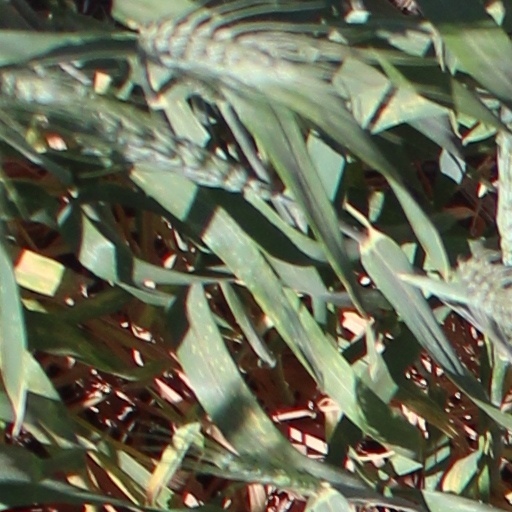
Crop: wheat